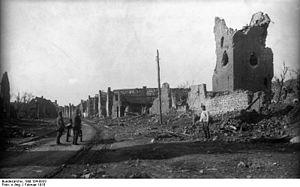
Première guerre mondiale : La commune de Cabtaing (Cambrésis dans le nord de la France) est située un temps sur la ligne de front. Elle a été fortement marquée par de violents combats. En novembre 1918, il ne restait presque plus rien du village. Celui-ci, après une phase de «
Cantaing-sur-Escaut est une commune française située dans le département du Nord, en région Hauts-de-France.